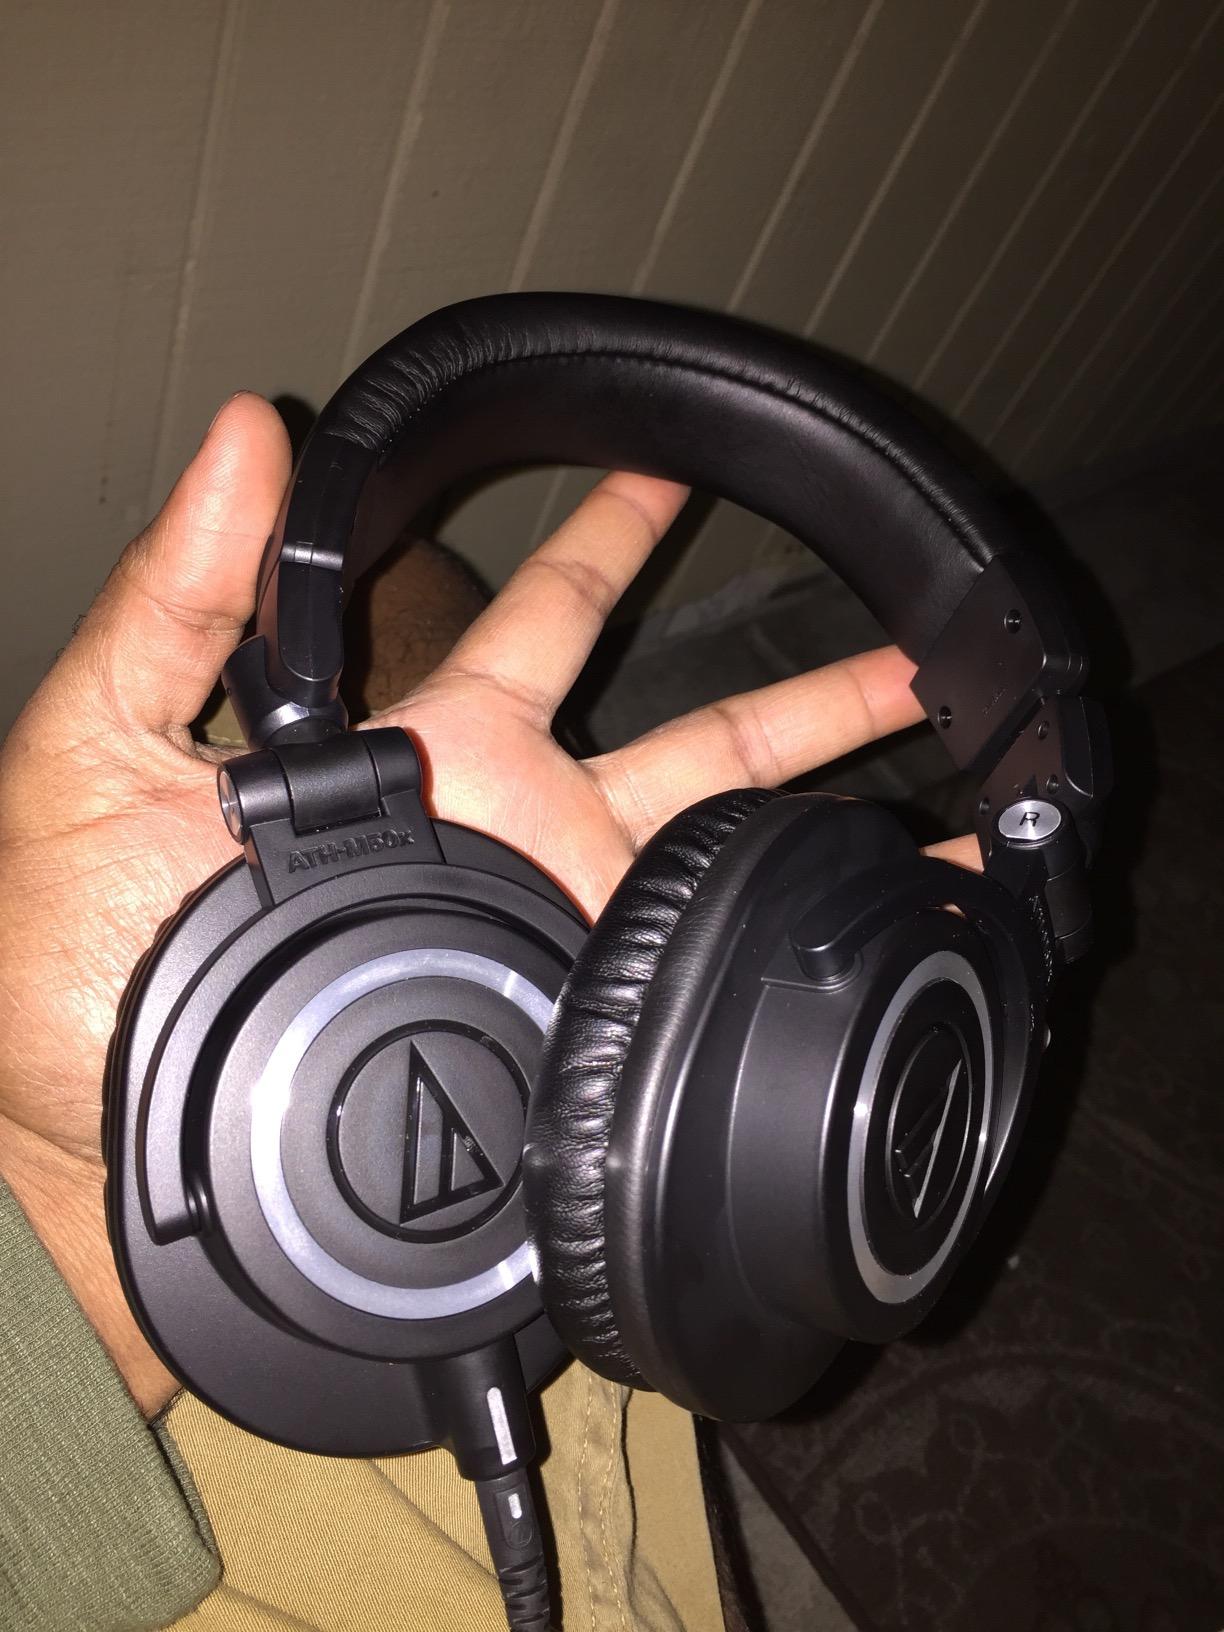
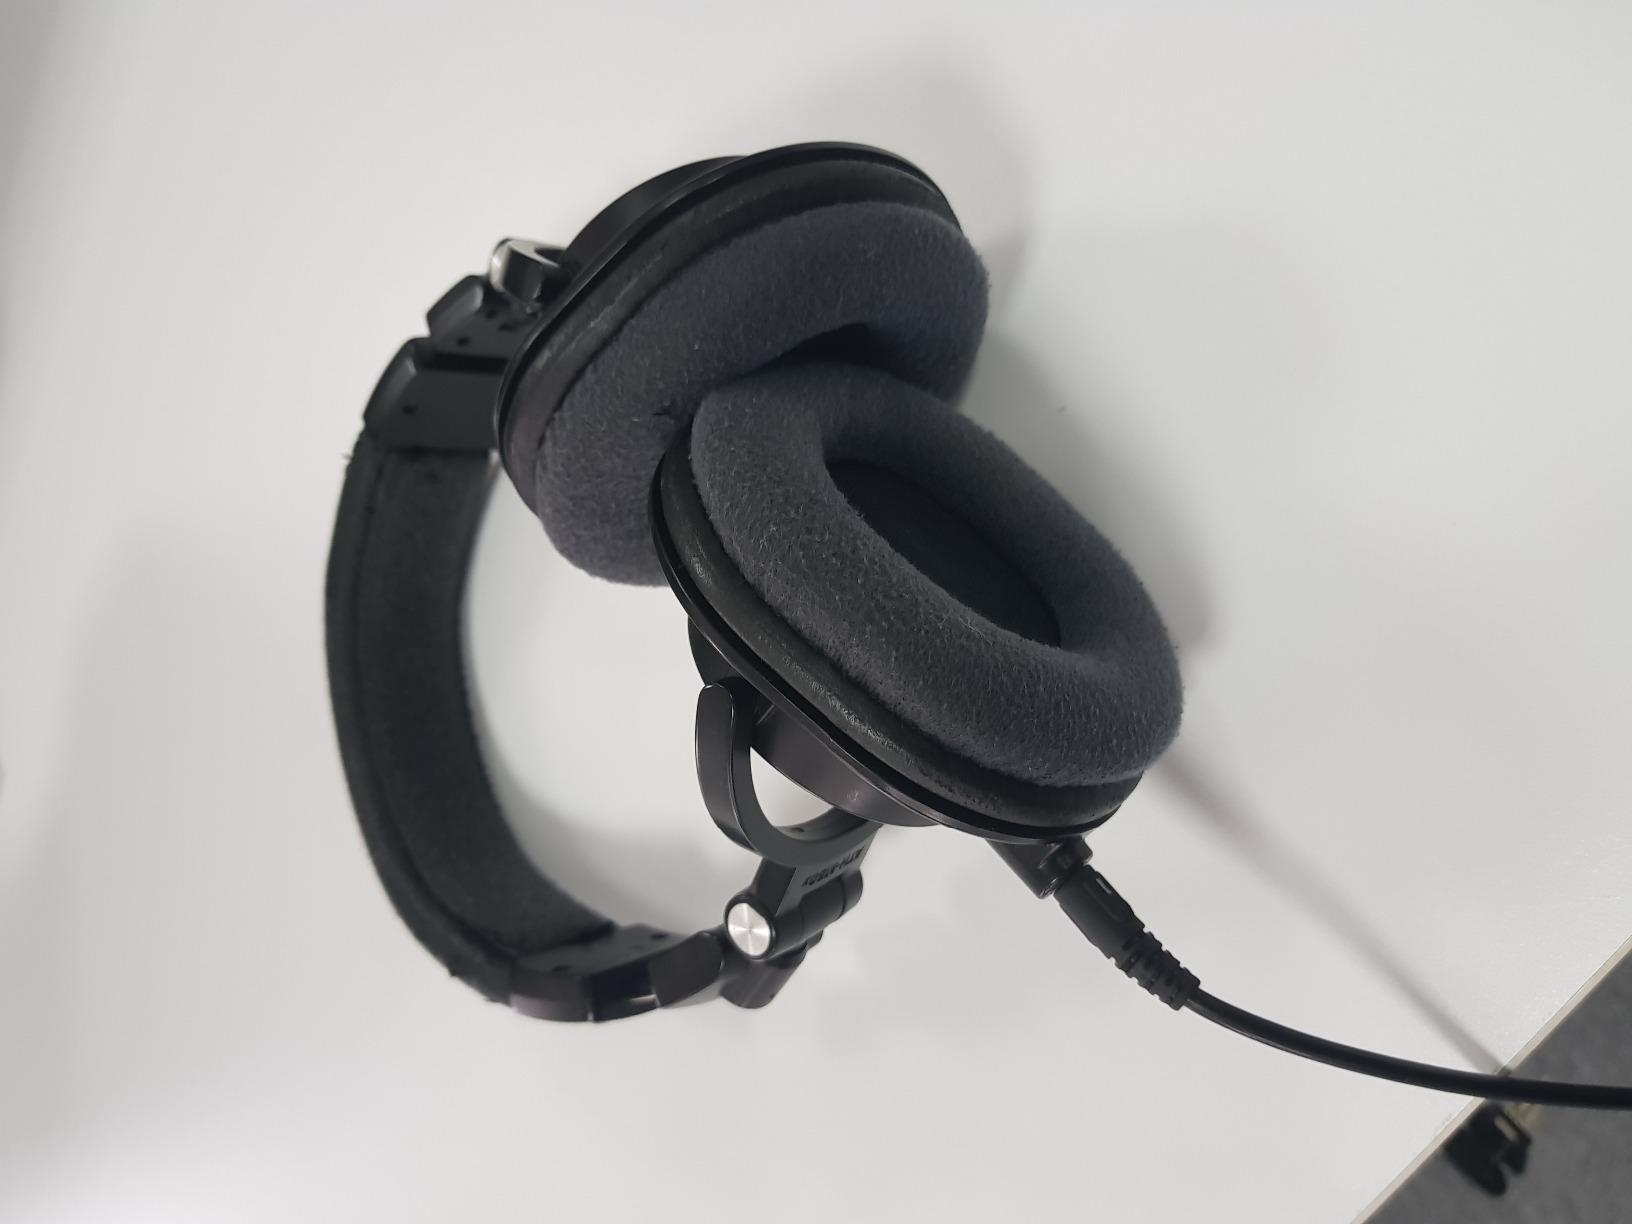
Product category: headphones
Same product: yes